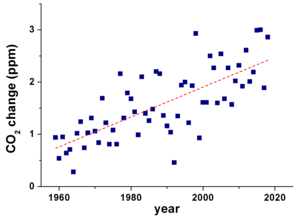
Le dioxyde de carbone, aussi appelé gaz carbonique ou anhydride carbonique, est un composé inorganique dont la formule chimique est CO₂, la molécule ayant une structure linéaire de la forme O=C=O. Il se présente, sous les conditions normales de température et de pression, comme un gaz incolore, inodore, à la saveur piquante.